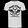
Label: T - shirt / top